Heinz Memorial Chapel

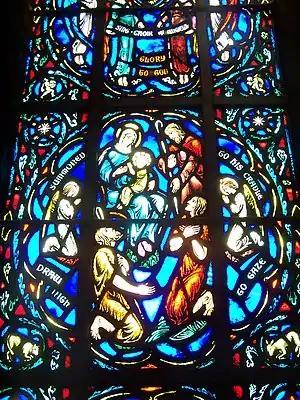
Nativity scene

The chapel's 23 windows were designed by prominent stained glass artist Charles Connick and created at his Boston studio. The windows, which have been regarded by many as Connick's most important commission, total approximately and contain nearly 250,000 pieces of glass. There are 391 identifiable people in the windows, a large supporting cast of anonymous individuals, and an extensive variety of flora and fauna.